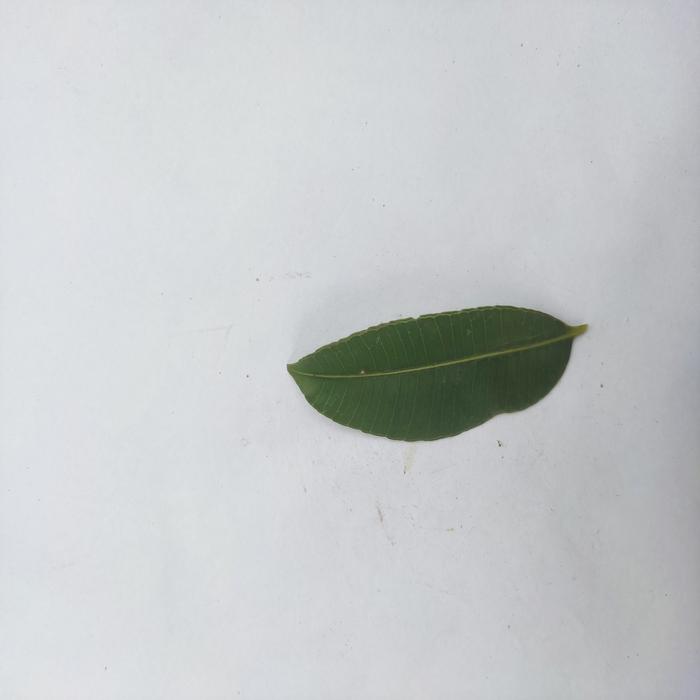
Crop: Hog Plum
Leaf condition: Heathy_Leaf